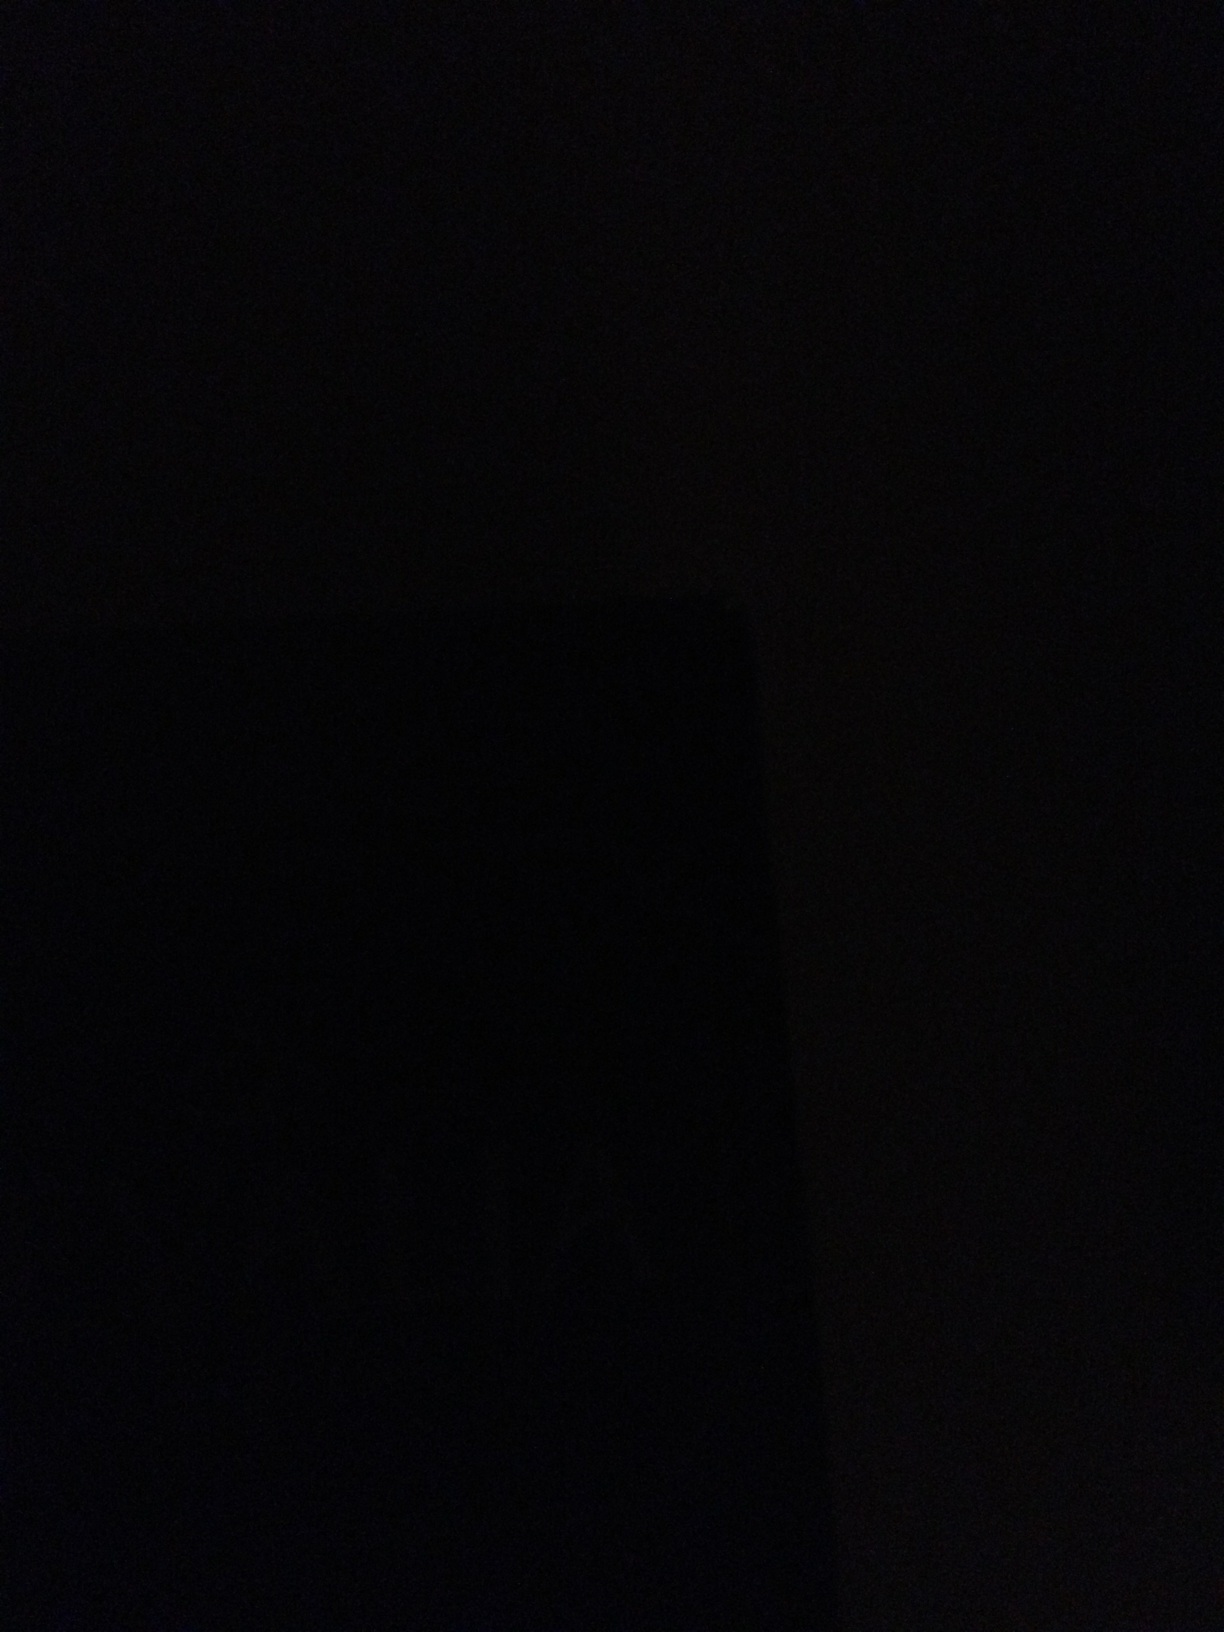Question: Hi.  What flavor coffee is this?  Thank you for your answer.
Answer: unanswerable